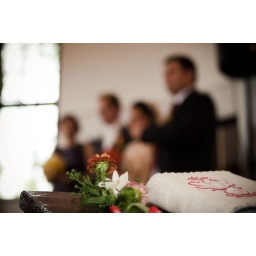
Song book and flowers with us in the background